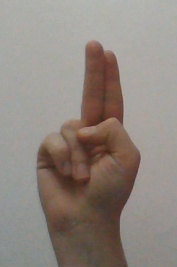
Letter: taa